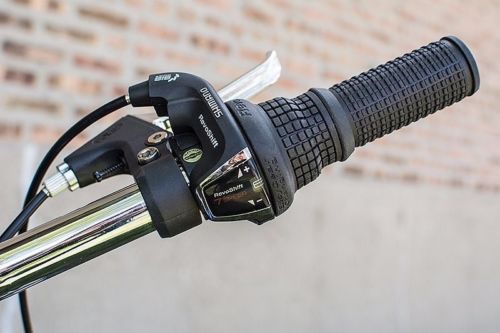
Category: bicycle